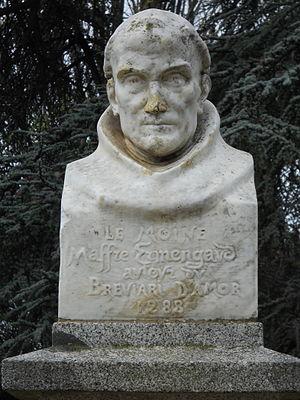
Buste de Maffre Ermengaud moine franciscain, légiste et troubadour biterrois († 1322), au Plateau des Poètes, Béziers, Hérault, France - œuvre de Jean-Antoine Injalbert
Matfre Ermengau est un troubadour biterrois mort en 1322. Il aurait fait des études de droit.
Cet article recense les œuvres d'art dans l'espace public de l'Hérault, en France.